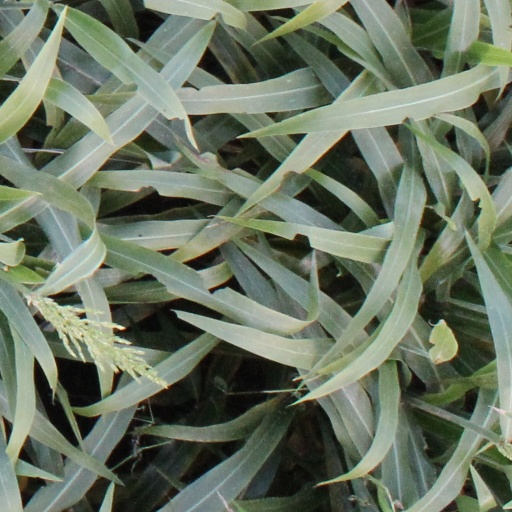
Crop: sorghum